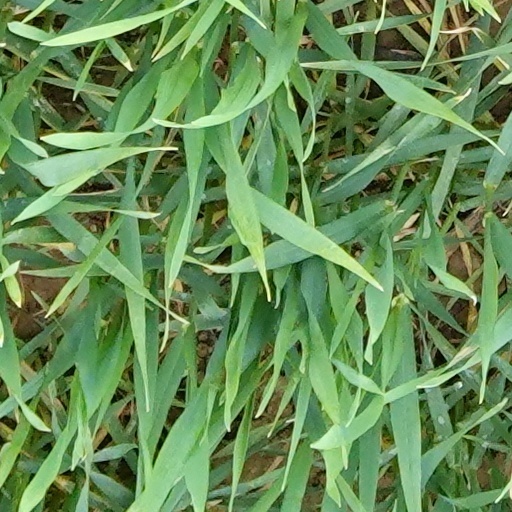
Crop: wheat